Etchū-Yamada Station

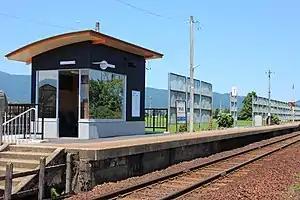
A new waiting room on the platform of Etchū-Yamada Station in June 2020

is a railway station on the Jōhana Line in city of Nanto, Toyama, Japan, operated by West Japan Railway Company (JR West).